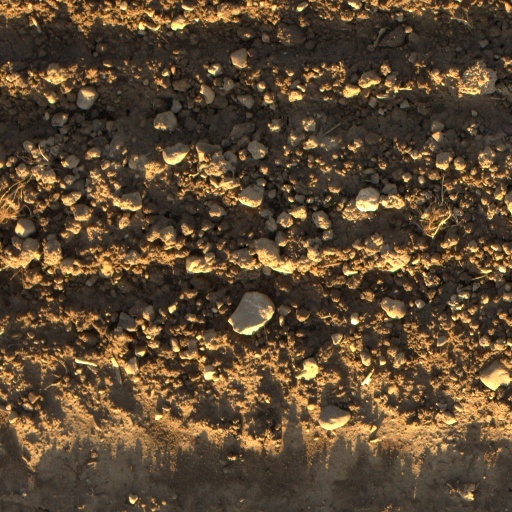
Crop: wheat